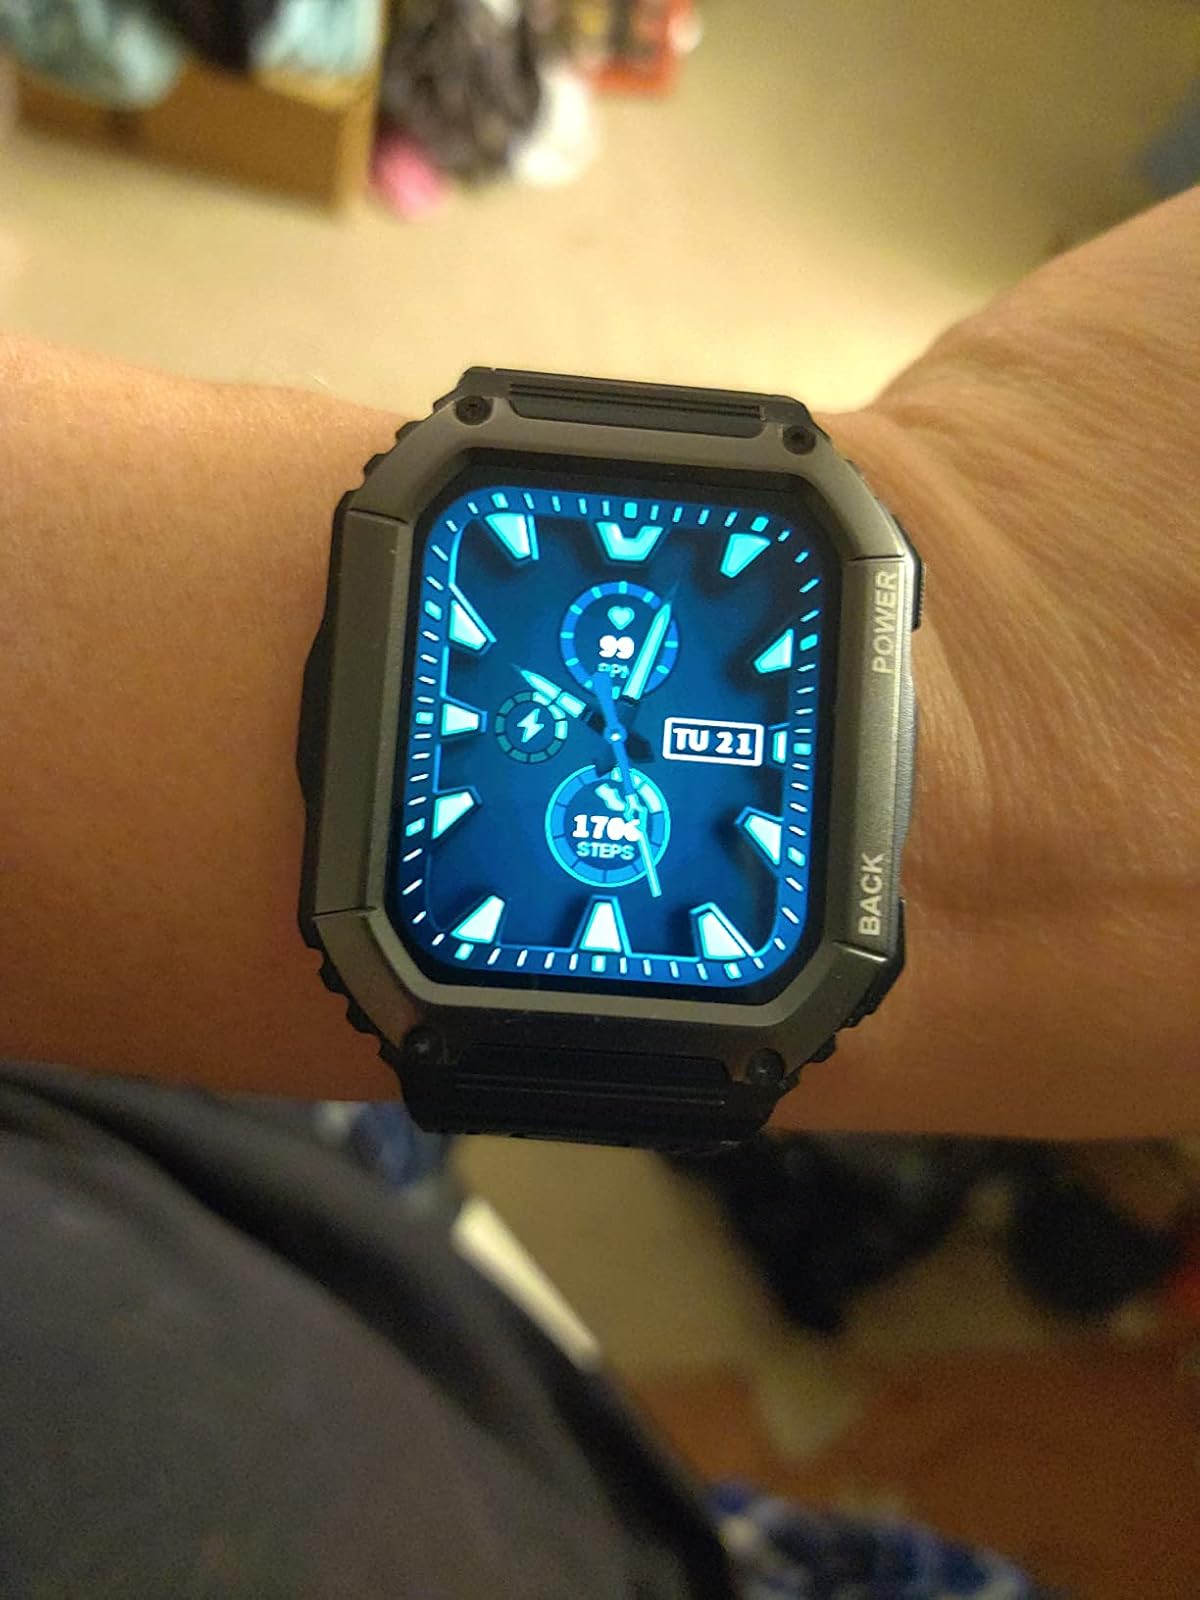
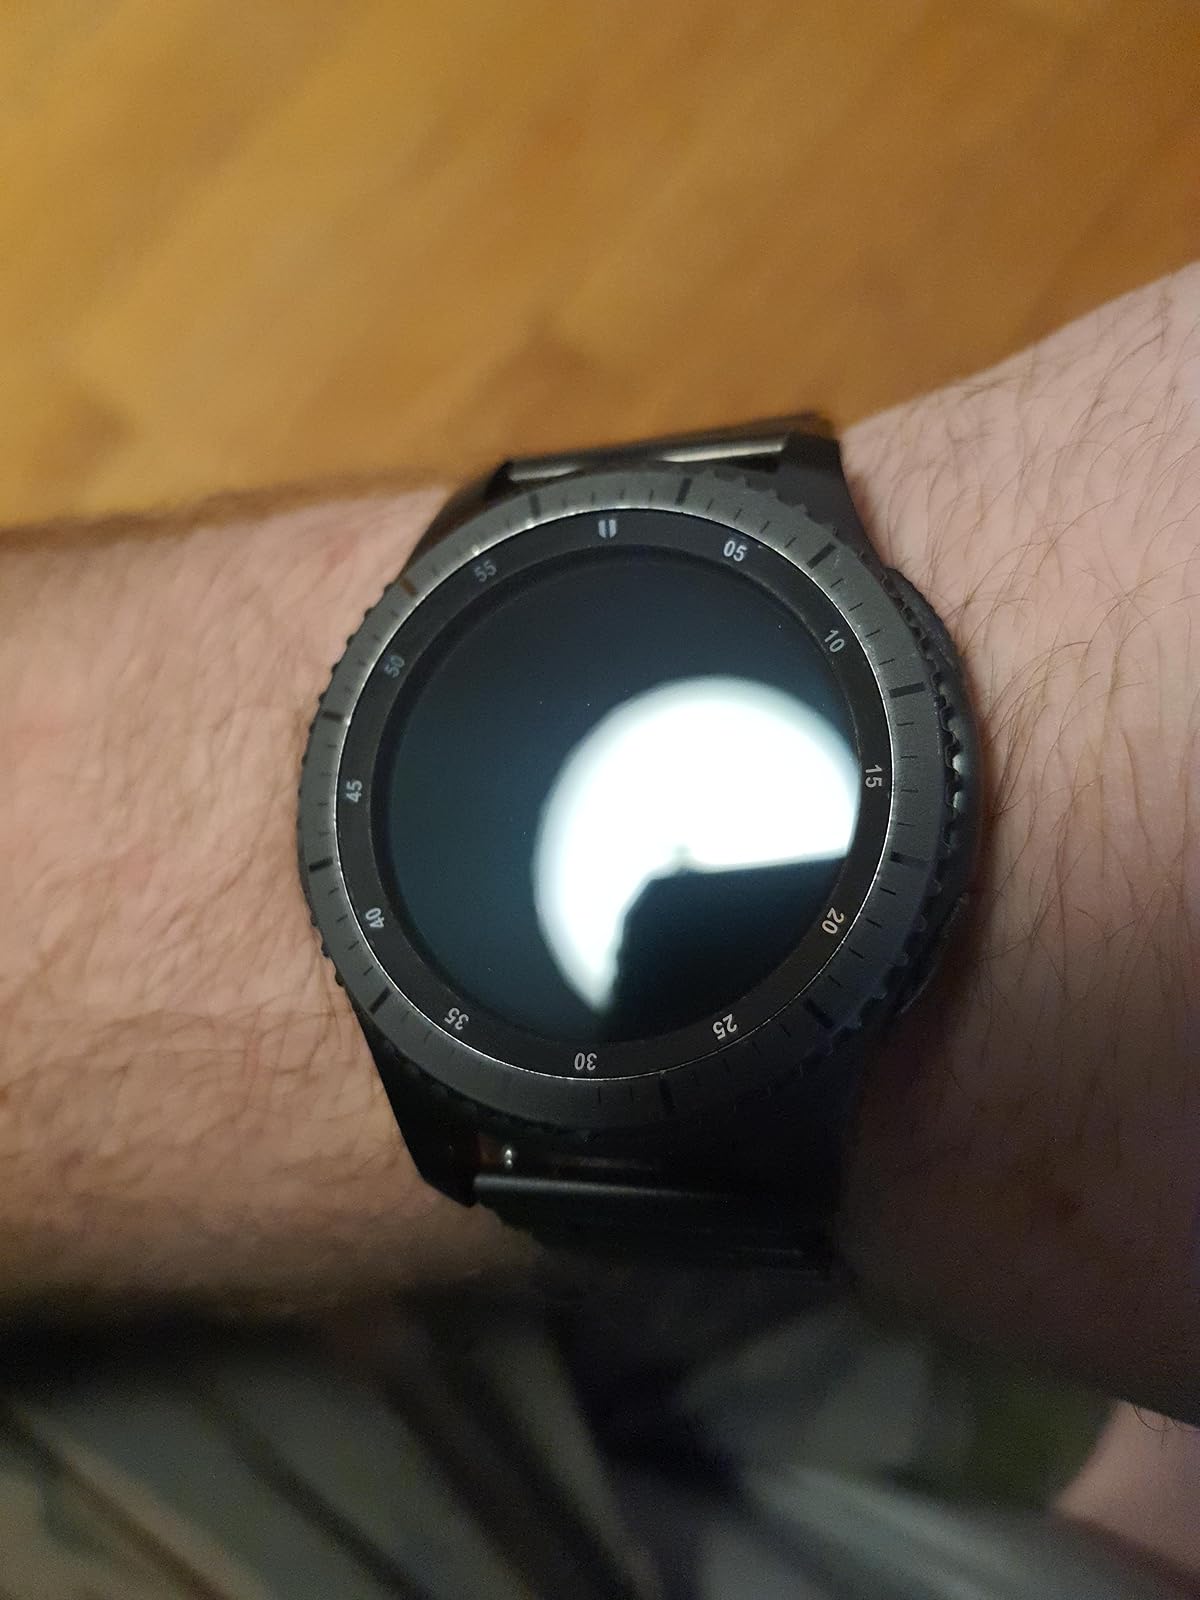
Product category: smartwatch
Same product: no